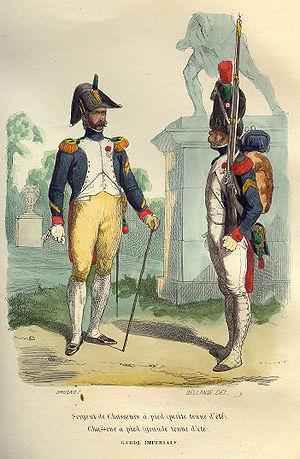
La Garde impériale était un corps d'armée d'élite du Premier Empire, constitué de soldats vétérans et destiné à protéger fidèlement l'Empereur des Français et à servir de réserve d'élite à la Grande Armée lors des batailles. Elle fut créée par l'empereur Napoléon Iᵉʳ le 18 mai 1804 à partir de l'ancienne Garde des consuls, simple unité assurant la protection du gouvernement à l'intérieur ainsi que la sécurité des consuls de la République.
Henri Rottembourg, né le 6 juillet 1769 à Phalsbourg en Moselle et mort le 8 février 1857 à Montgeron dans l'Essonne, est un général français de la Révolution et de l’Empire.
Le 1ᵉʳ régiment de chasseurs à pied de la Garde impériale est un régiment d'élite des guerres napoléoniennes. Il fait partie de la Garde impériale. Il est intégré à la Vieille Garde en compagnie du 1ᵉʳ régiment de grenadiers à pied, des chasseurs à cheval et des grenadiers à cheval.
La liste des unités de la Garde impériale présente l'ensemble des unités militaires appartenant à la Garde impériale de Napoléon Iᵉʳ. En 1804, la Garde est initialement composée de huit unités : les grenadiers à cheval, les chasseurs à cheval, les mamelouks et les gendarmes d'élite pour la cavalerie, le régiment des grenadiers à pied, celui des chasseurs à pied et le bataillon des marins pour l'infanterie, et une compagnie d'artilleurs à cheval pour le service des canons.
Antoine, baron Gruyer est un général d’Empire et homme politique français, né le 15 mars 1774 à Saint-Germain et mort à Strasbourg le 27 août 1822.